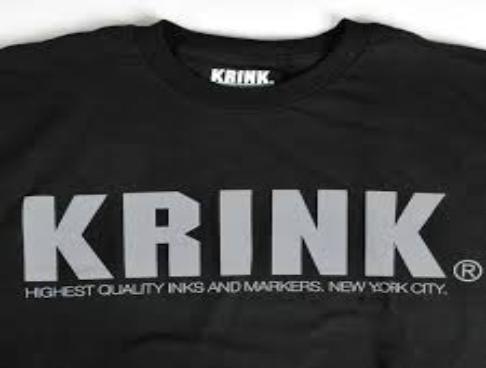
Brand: krink
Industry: Clothes